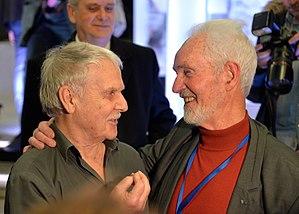
Hermann Huppen et Francis Groux, l'un des trois fondateurs, à la cérémonie d'ouverture du Festival International de la Bande Dessinée d'Angoulême 2016.
Le 43ᵉ festival international de la bande dessinée d'Angoulême s'est tenu du 28 janvier au 31 janvier 2016.
Le Festival international de la bande dessinée d'Angoulême, plus communément appelé festival d'Angoulême ou FIBD, est le principal festival de bande dessinée francophone et le deuxième plus important d'Europe en termes de notoriété et de taux de participation après le Salon international des bandes dessinées de Lucques, en Italie.
Francis Groux est avec Jean Mardikian et Claude Moliterni l'un des trois cofondateurs du Festival international de la bande dessinée d'Angoulême, dont la première édition eut lieu en 1974. Membre de l'association du festival depuis lors, il a dirigé le festival à plusieurs reprises et organisé de nombreuses expositions. À ce titre, c'est selon le critique Thierry Groensteen « une des personnes qui ont le plus activement contribué à écrire l'histoire de la bande dessinée contemporaine en France ».